Pierre-Philippe Choffard

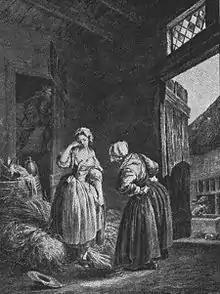
"The reprimand", lithograph of an engraving by Choffard after Pierre-Antoine Baudouin's 1789 painting.

To these succeeded, among a host of minor pieces, the large ornaments placed at the head of each book of the Ovid's 'Metamorphoses' of 1767–1771, the headpieces to Saint-Lambert' s poem, 'Les Saisons,' issued in 1769, and again with some alterations in 1775, those to Imbert's poem, 'Le Jugement de Paris,' 1772, and the tail-pieces to Desormeaux's 'Histoire de la Maison de Bourbon,' published in the years 1779–1788. All these combined to establish his reputation as a designer of ornament without a rival. Besides these, the ornamental pieces which he executed for the 'Voyage pittoresque de Naples et de Sicile' of Saint-Non, published in 1781, and the plates of 'Les Amants surpris,' 'Les Amours